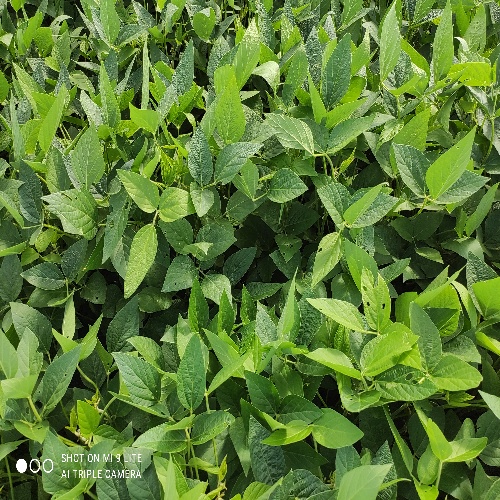
Label: Caterpillar